Joey Pigza Loses Control

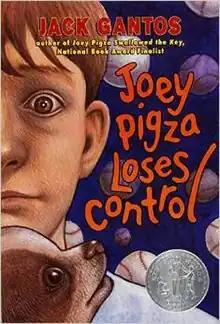
Dust jacket of the hard-cover edition showing the Newbery Medallion

Joey Pigza Loses Control is a Newbery Honor book by Jack Gantos and is the sequel to "Joey Pigza Swallowed the Key". This realistic fiction book was published in the year 2000 and describes the challenging life of young Joey who had attention deficit disorder.